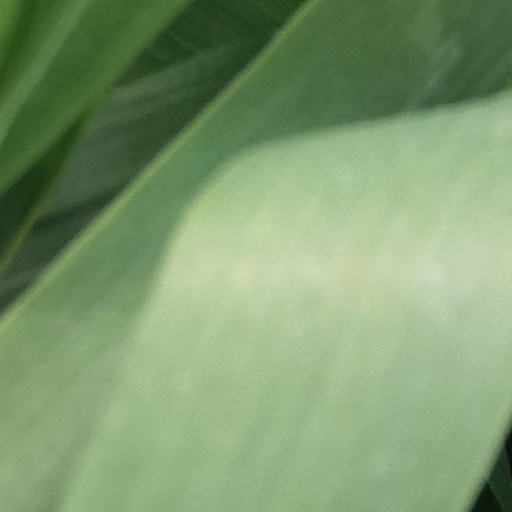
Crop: wheat